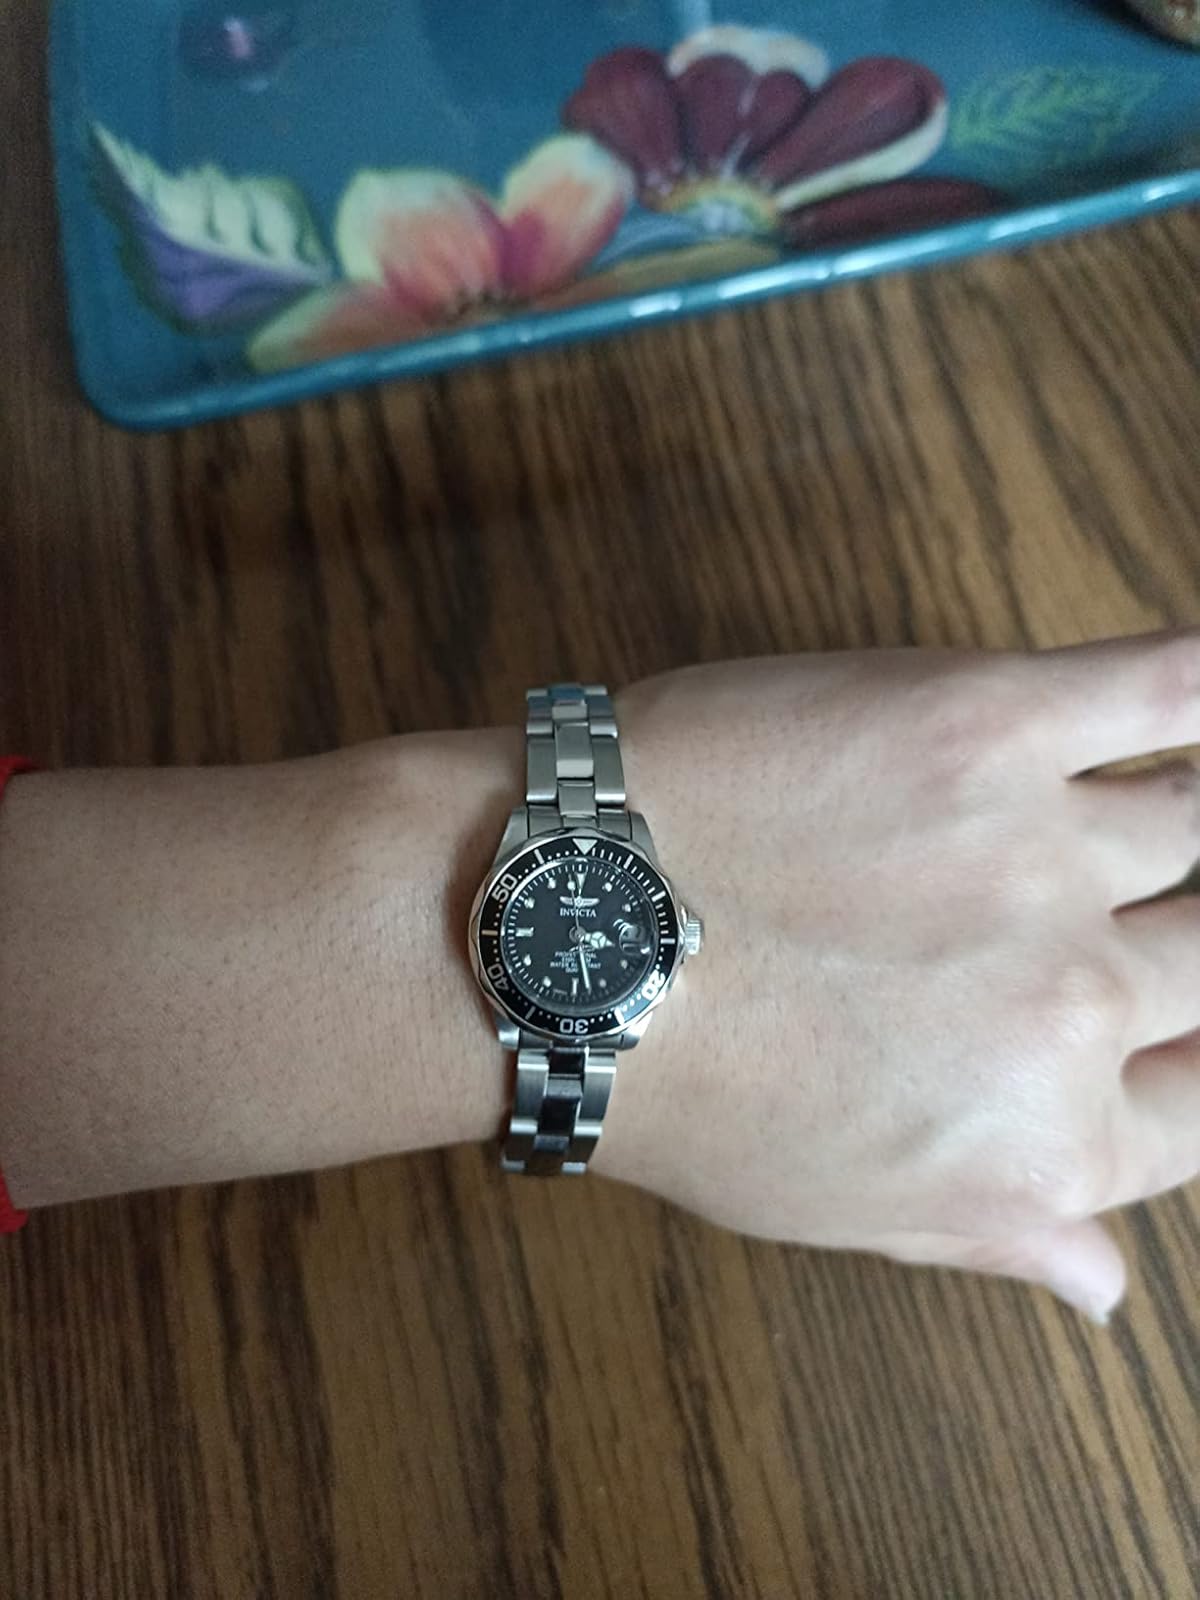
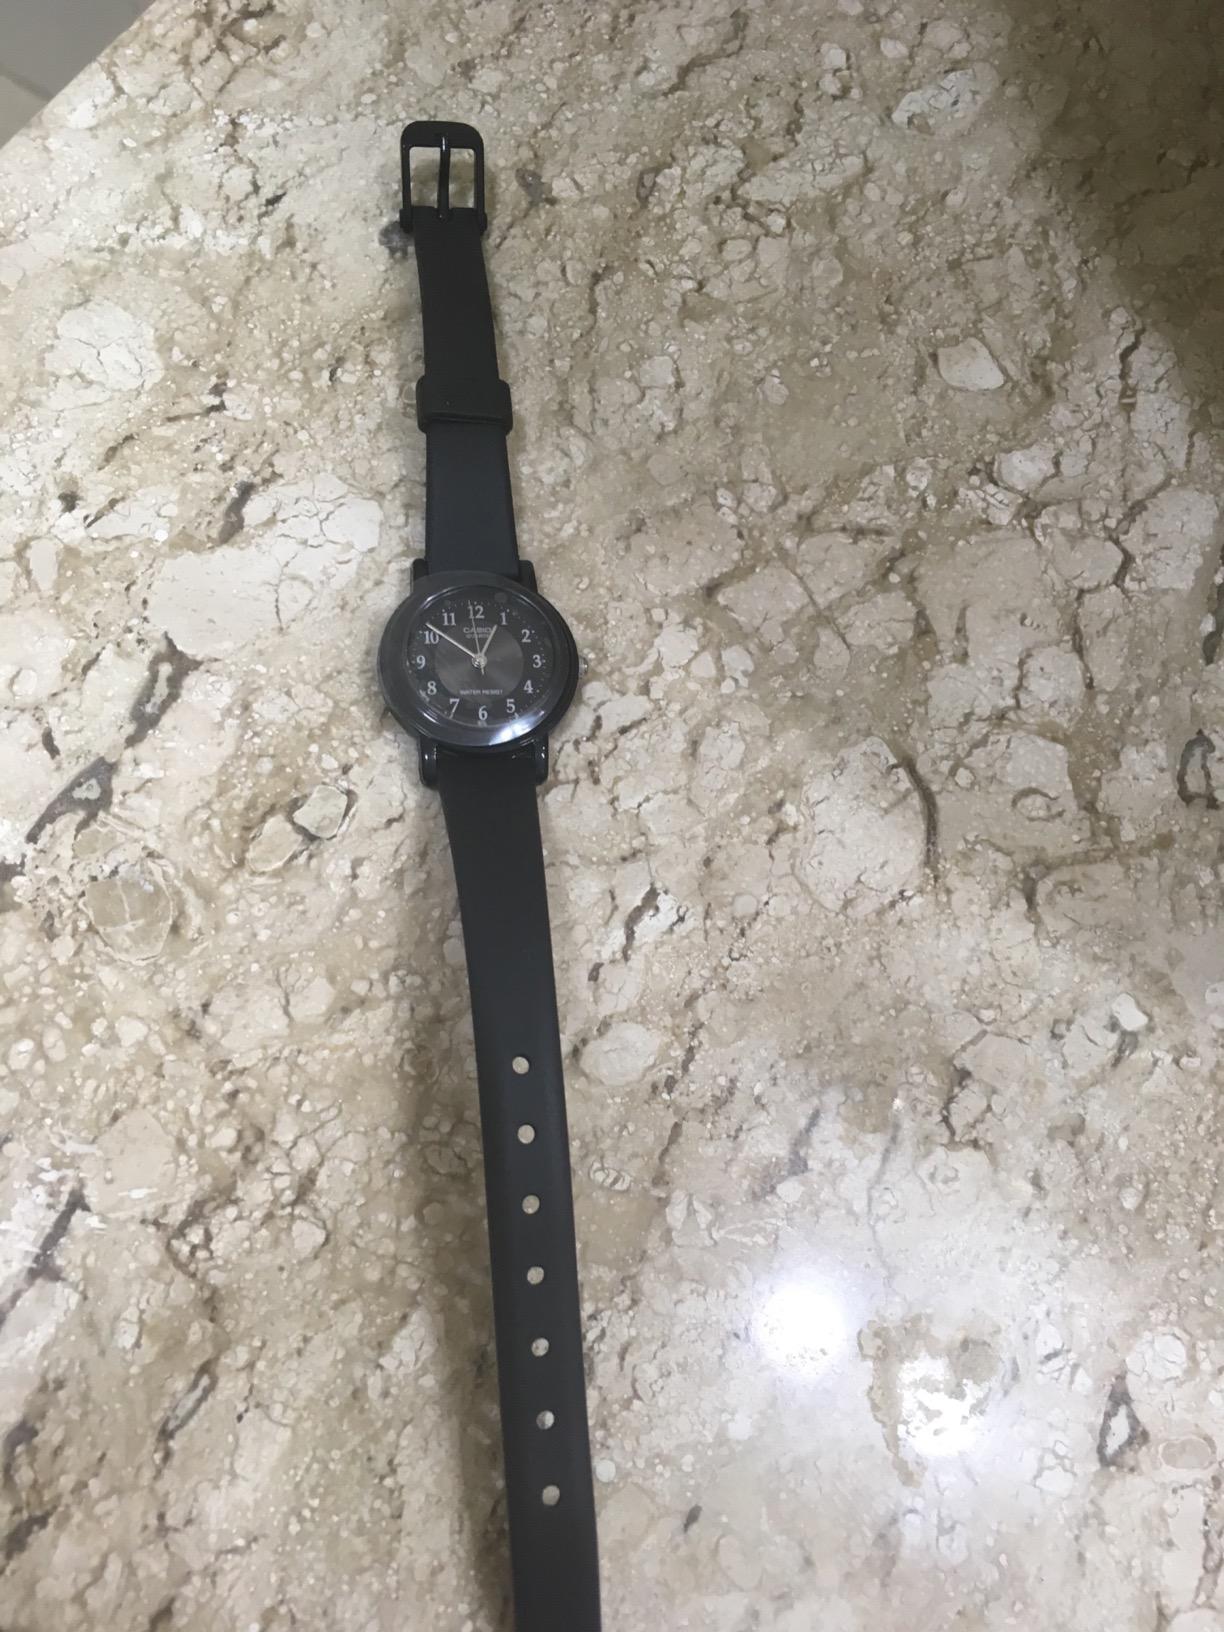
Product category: accessories_watch
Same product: no